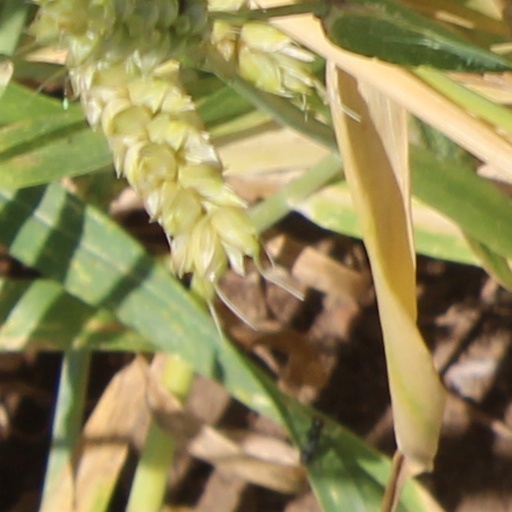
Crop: wheat